Francesc Vendrell i Vendrell

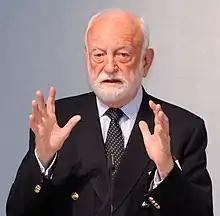
Vendrell in 2011

Vendrell got a Bachelor's degree in law at the University of Barcelona, continued studying at King's College in London and graduated in modern history at the University of Cambridge. He became director of the Academy of International Law in The Hague in 1979.